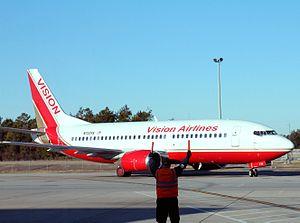
Vision Airlines était une compagnie aérienne des États-Unis fondée en 1994 par William S. Acor et son frère Steven Acor dont le siège social se situait Suwanee, comté de Gwinnett mais dont les activités aériennes dépendaient de bureaux à North Las Vegas.